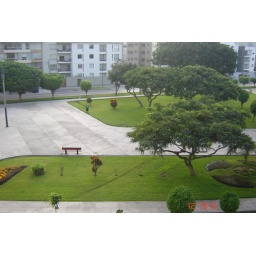
My house is in the same street of this beutiful park.